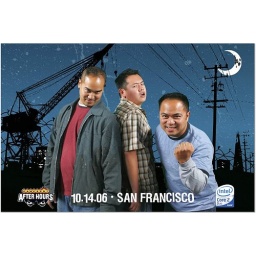
about as sexy as three nerds standing in front of a green screen